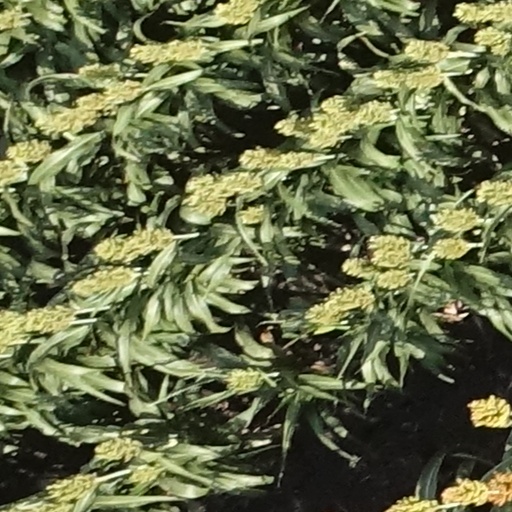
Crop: sorghum